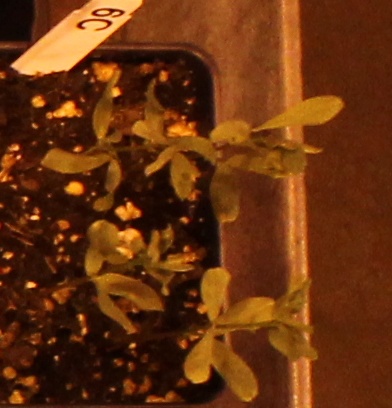
Label: Lentil